Plaquemine culture

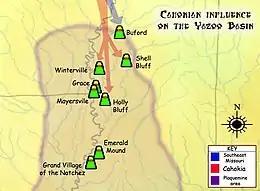
Early Mississippian influence on the Yazoo Basin area

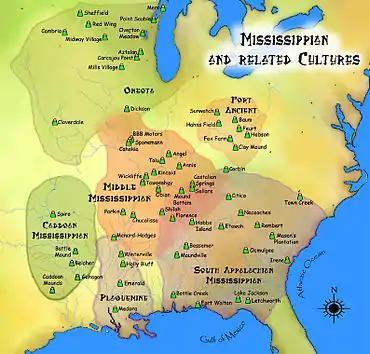
A map showing approximate areas of various Mississippian and related cultures.

The Plaquemine culture was a Mississippian culture variant centered on the Mississippi River valley, stretching from the Gulf of Mexico to just south of its junction with the Arkansas River, encompassing the Yazoo River basin and Natchez Bluffs in western Mississippi, and the lower Ouachita and Red River valleys in southeastern Arkansas, and eastern Louisiana. They were primarily agriculturists who grew maize, pumpkins, squash, beans and tobacco but they also hunted, fished, and gathered wild plants.